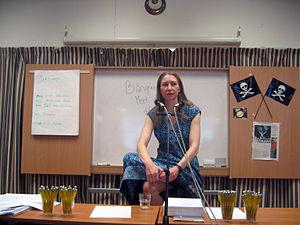
Stephanie Swainston, née en 1974 à Bradford en Angleterre, est un écrivain britannique.